Roy Sullivan

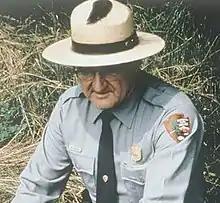
Sullivan. A prominent burn mark is visible on his ranger hat.

Roy Cleveland Sullivan (February 7, 1912 – September 28, 1983) was an American park ranger in Shenandoah National Park in Virginia. Between 1942 and 1977, Sullivan was claimed to have been struck by lightning on seven occasions, surviving all of them. For this reason, he gained the nicknames "Human Lightning Conductor" and "Human Lightning Rod". Sullivan is recognized by "Guinness World Records" as the person struck by lightning more recorded times than any other human being.